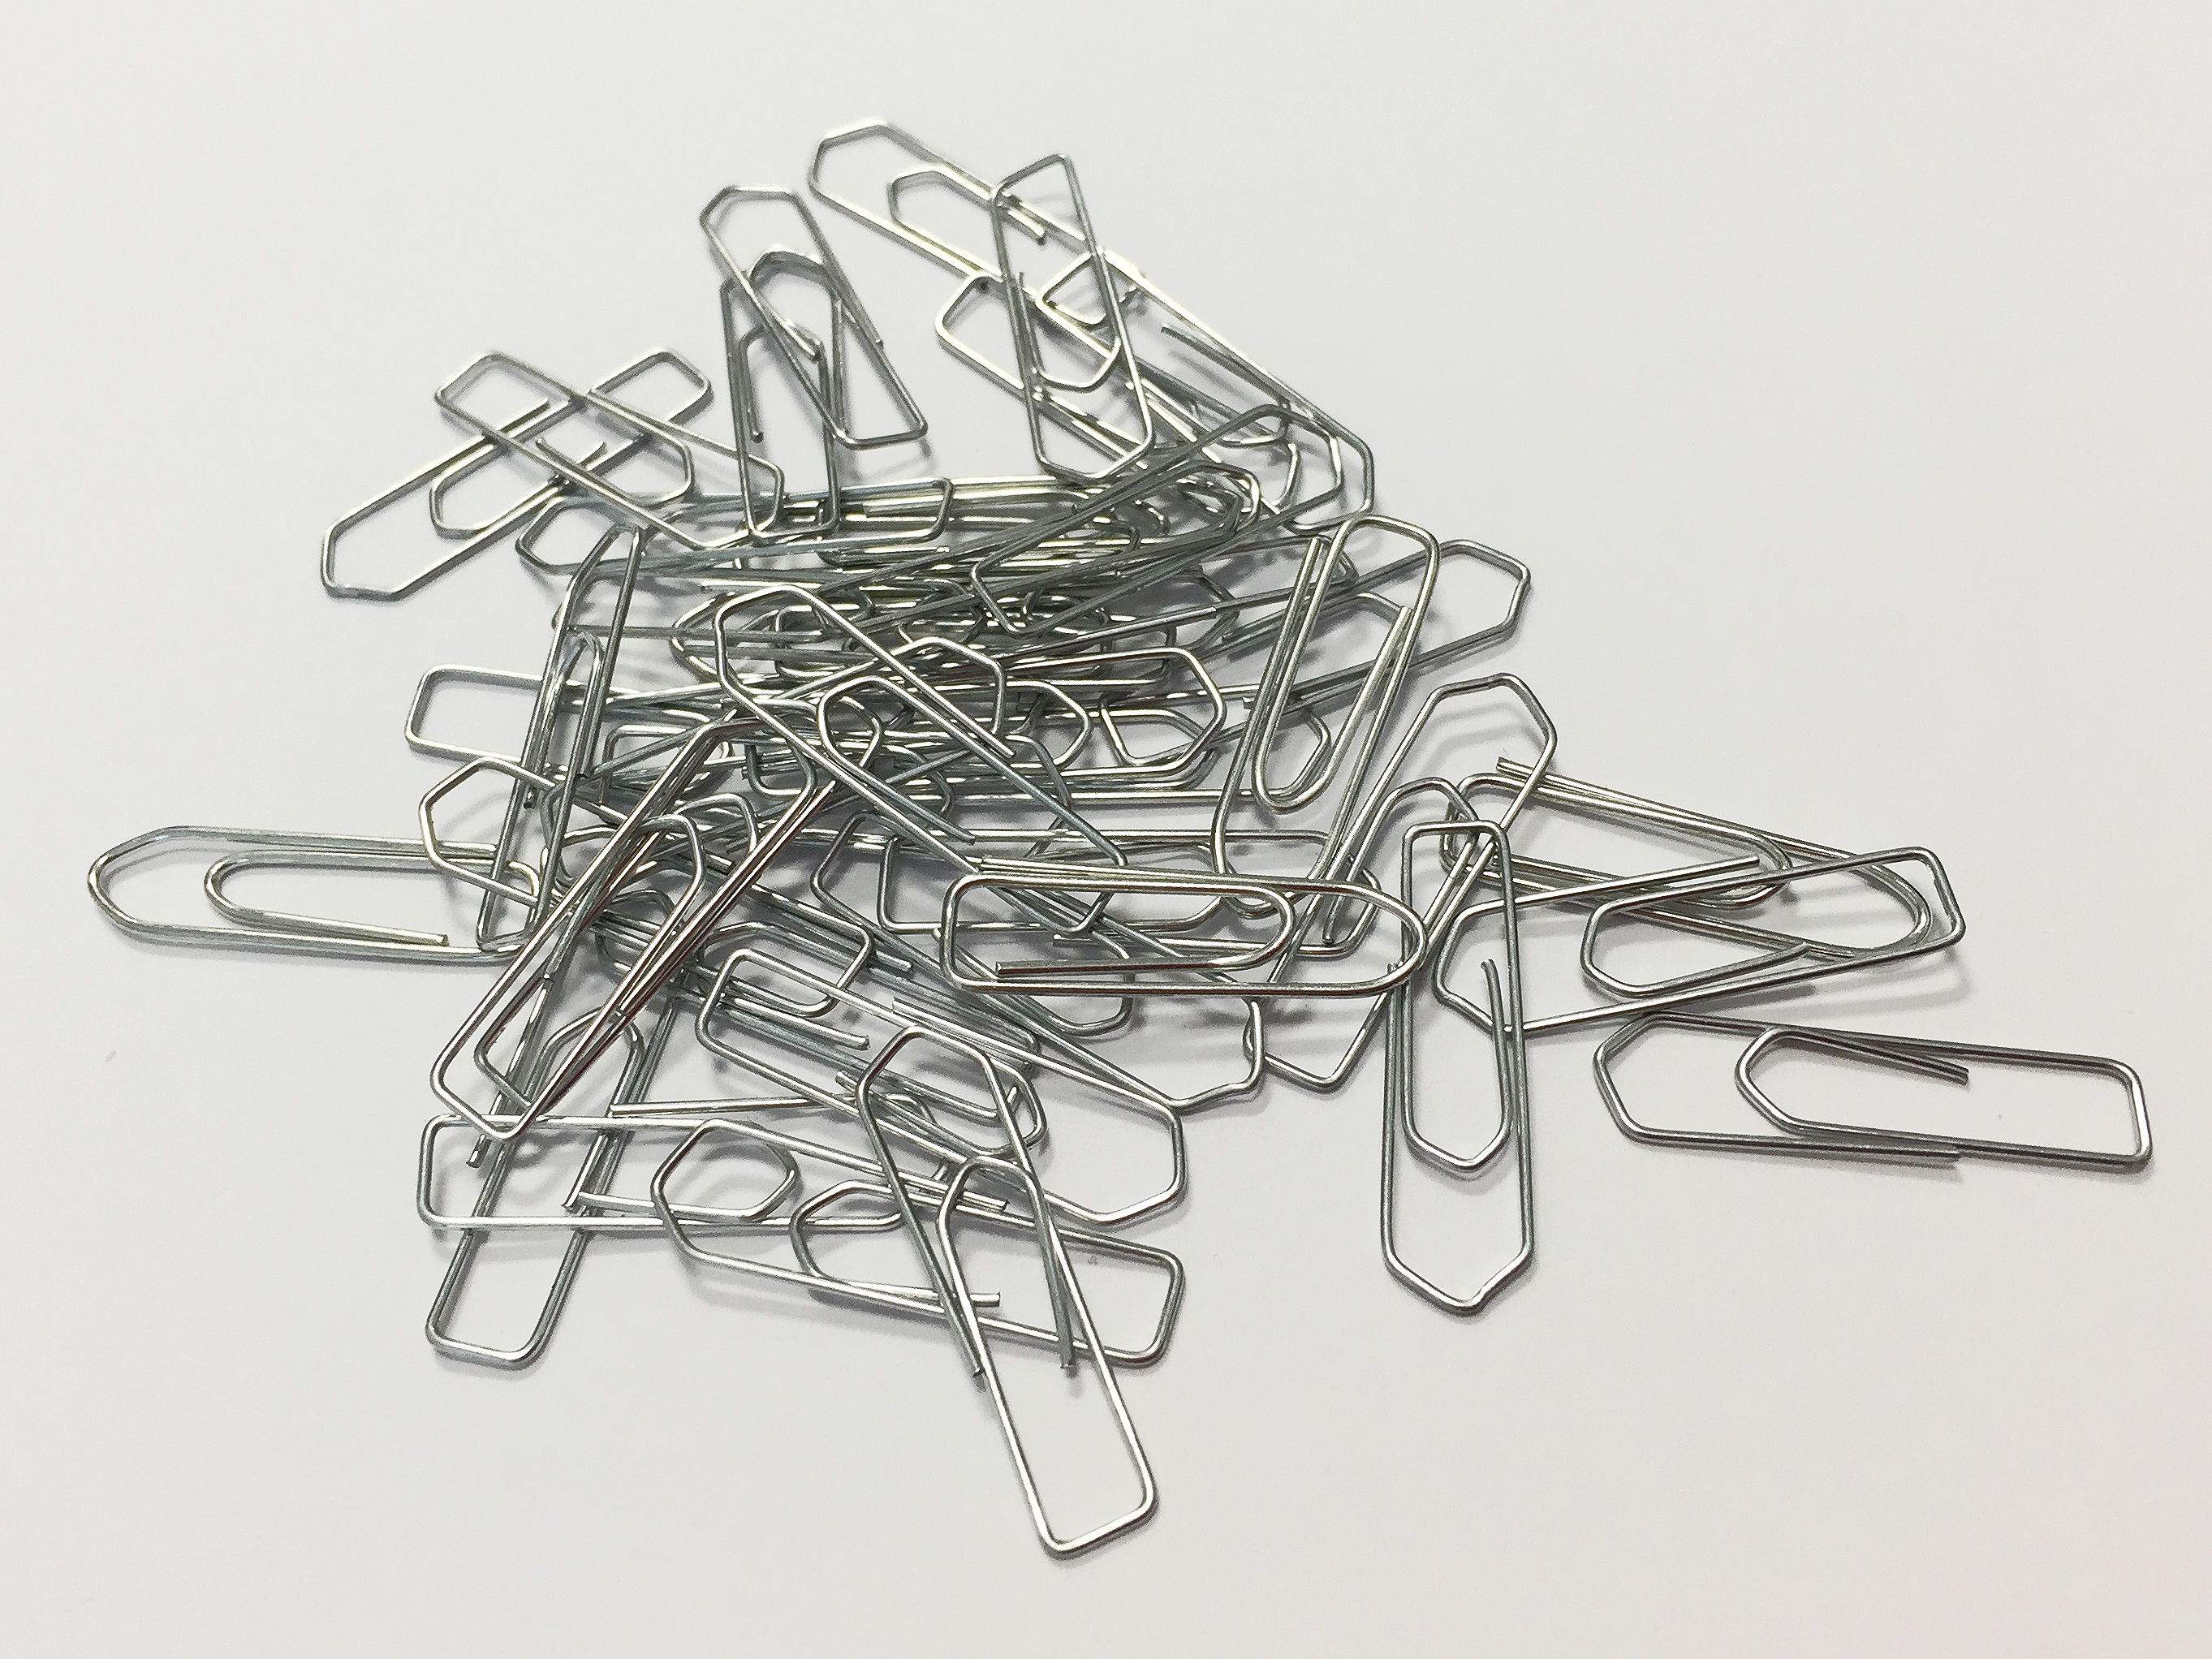
color, metal, office, close, material, paperclip, sketch, drawing, stationery, clip, datailaufnahme, office accessories, stationery items